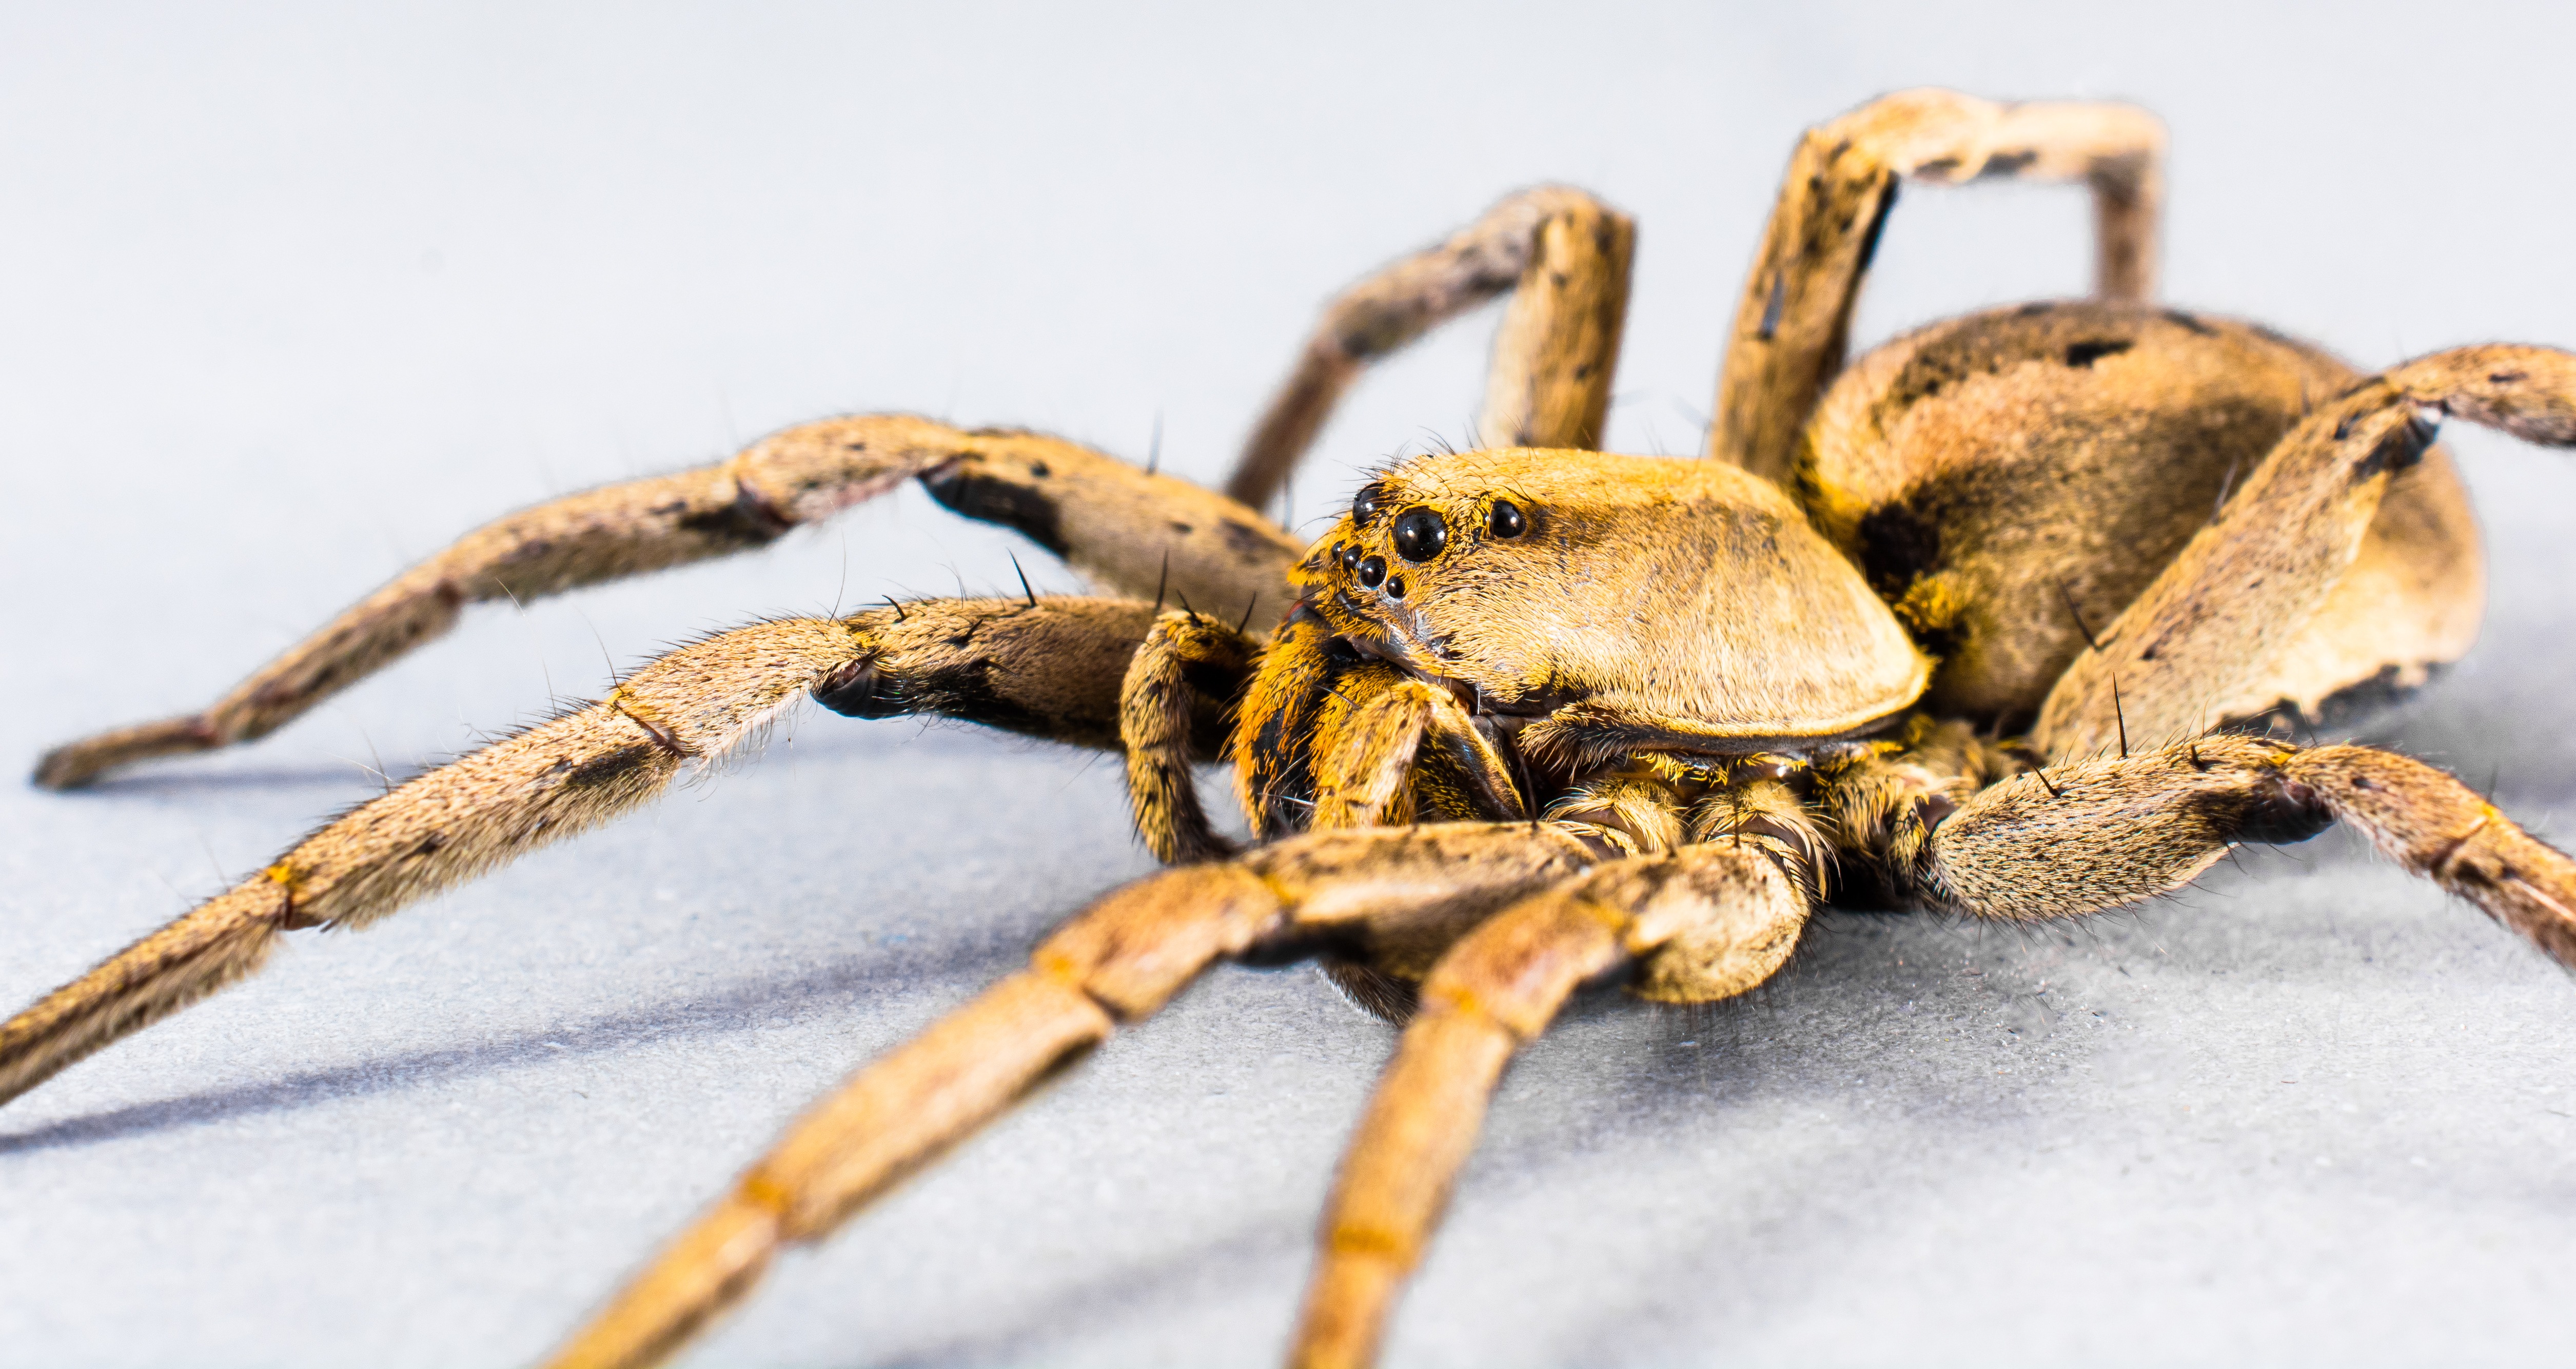
food, insect, seafood, close, fauna, crab, invertebrate, close up, spider, arachnid, tarantula, macro photography, arthropod, wolf spider, araneus, orb weaver spider